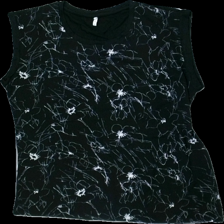
View: front
Type: Top
Category: Ladies
Brand: Not in the list
Brand text on label: jyothi
Colors: Black, White
Material: 79% polyester 21% cotton
Pattern: Floral print
Cut: Regular
Size: XXL
Season: All
Damage location: middle left
Damage 2 location: bottom right
Damage 3 location: bottom left
Price range: 50-100
Recommended usage: Reuse
Description: svart tröja med blommor på